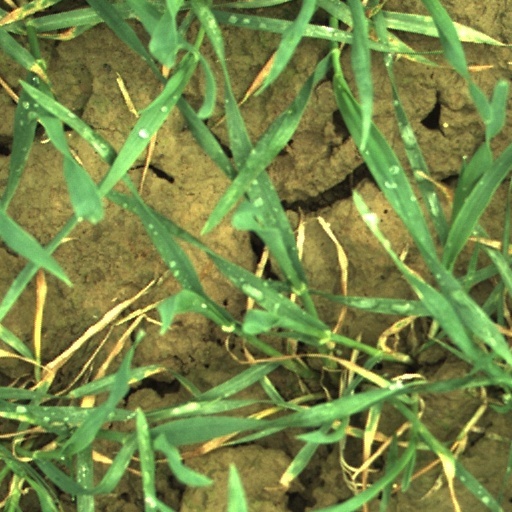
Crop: wheat